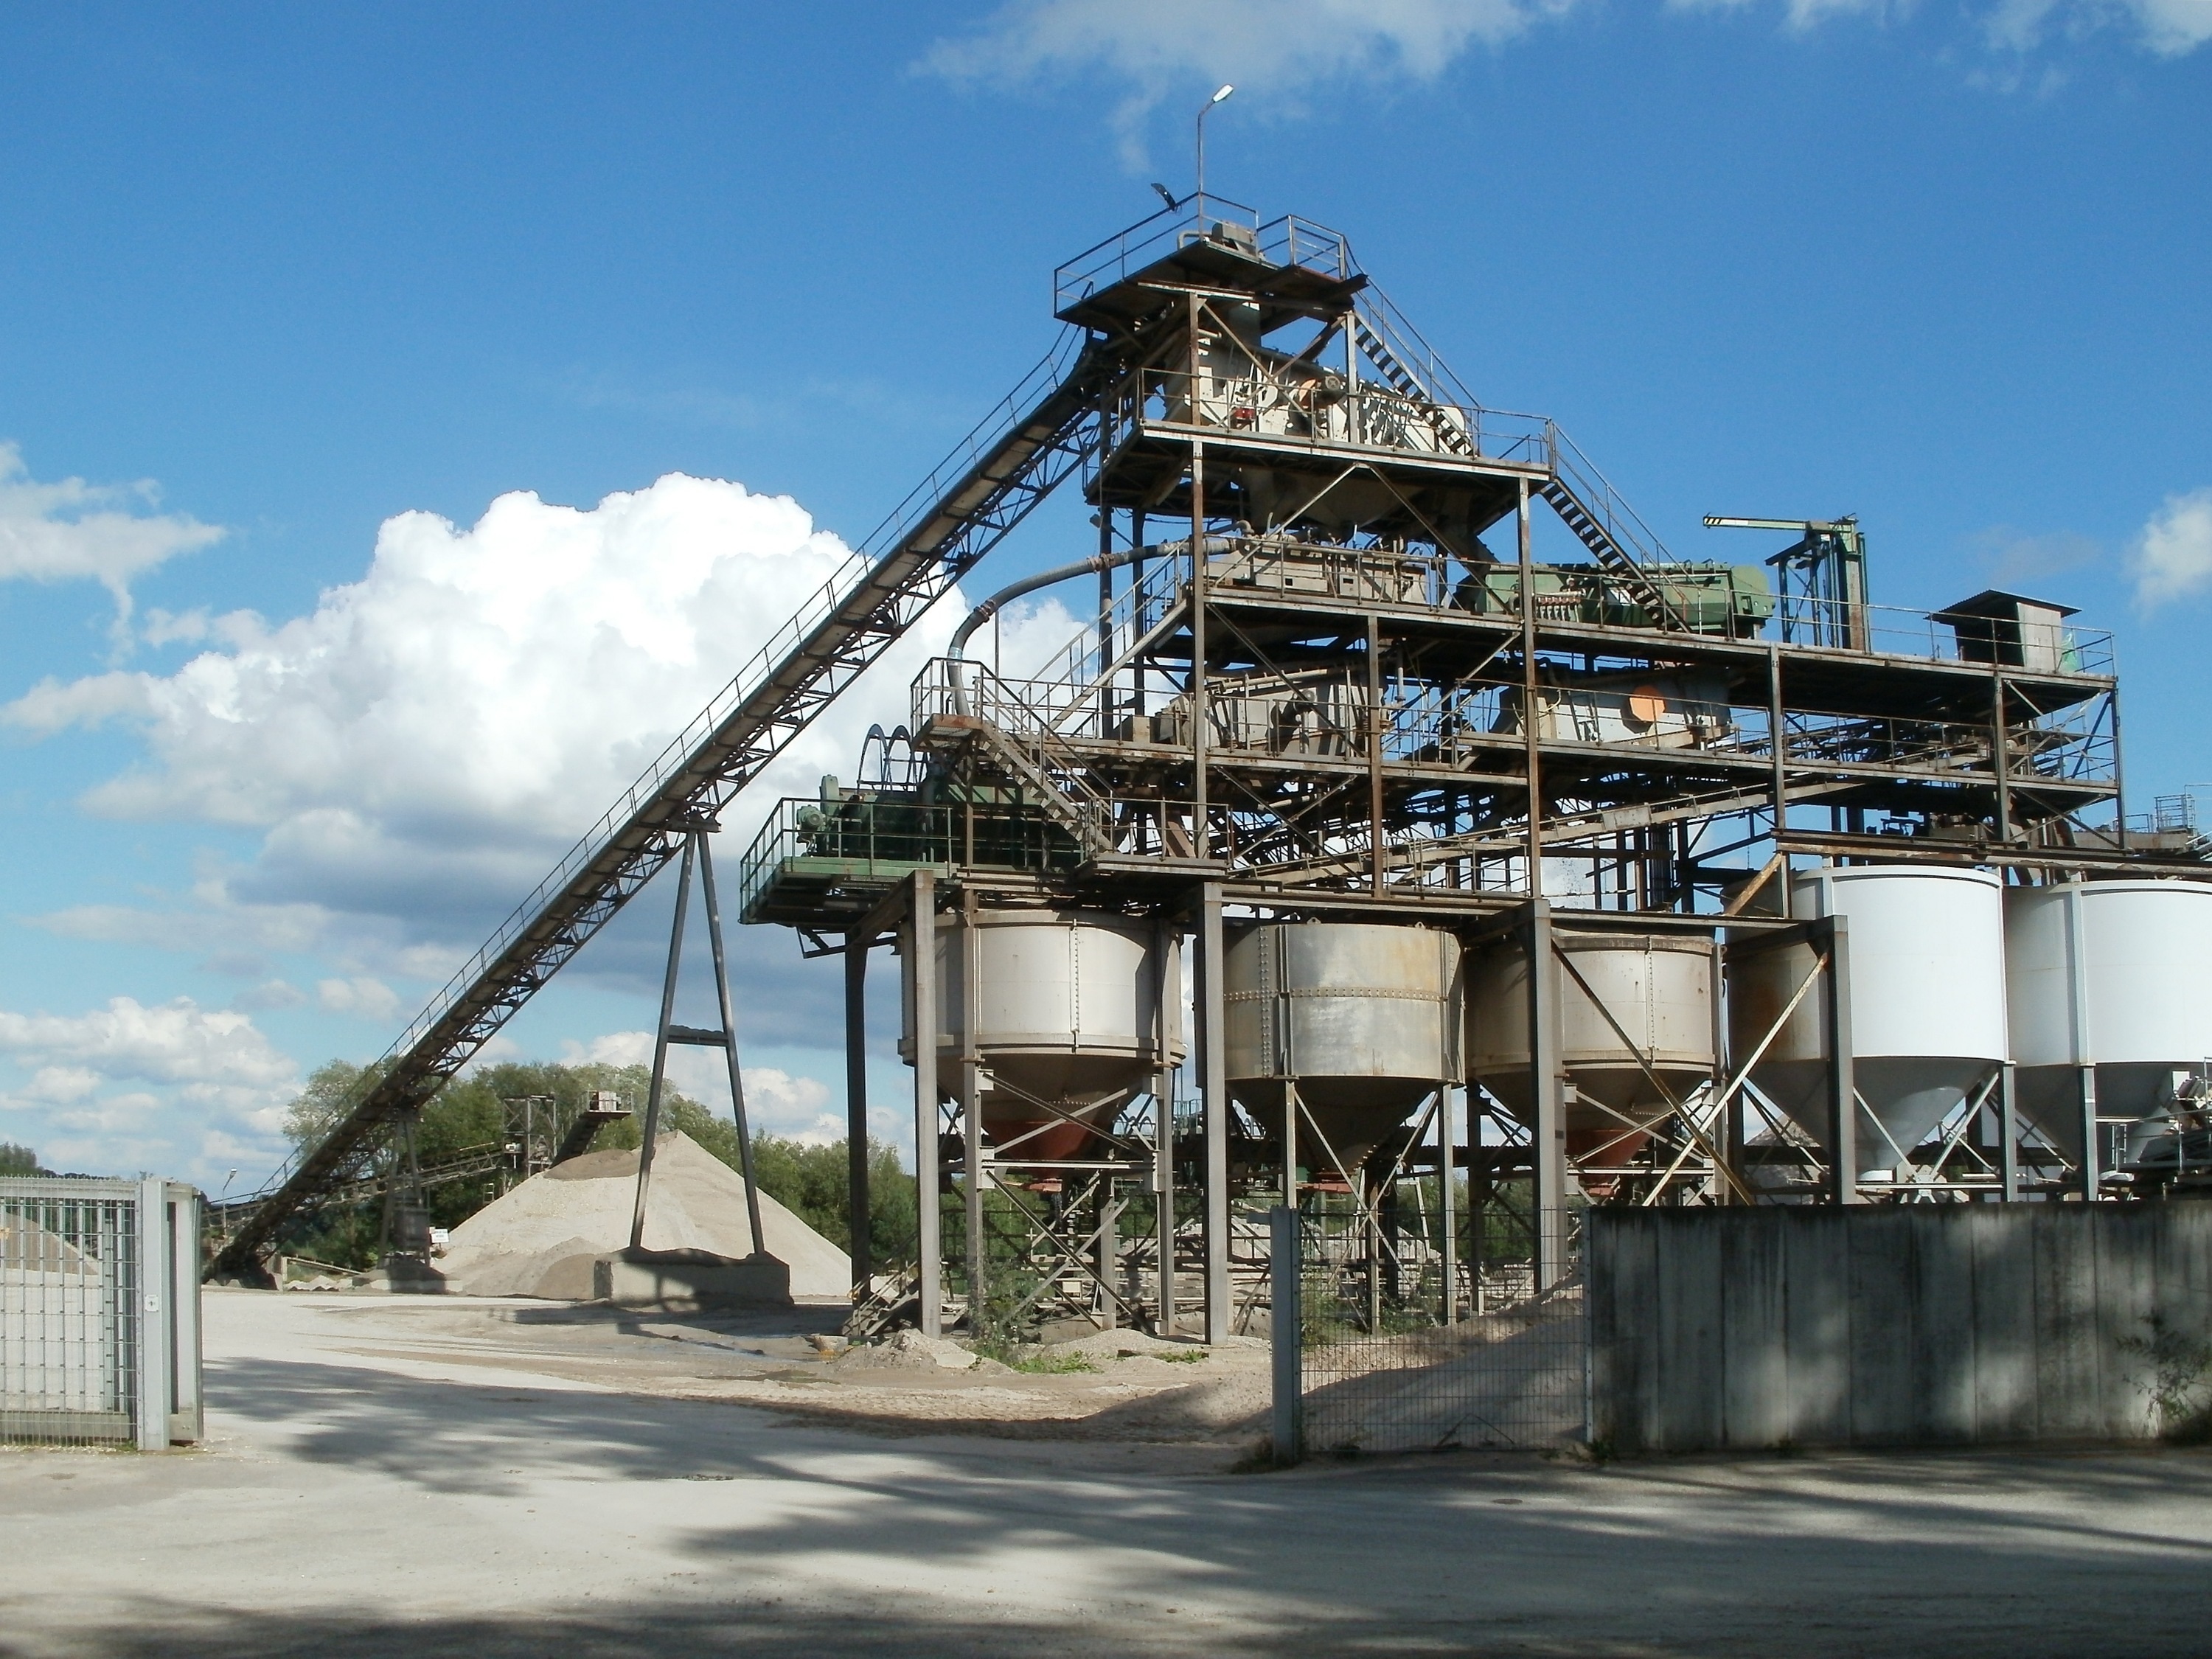
structure, plant, transport, construction, vehicle, equipment, pebble, metal, machine, factory, industry, material, gravel, mine, quarry, pit, excavation, conveyor, kronau